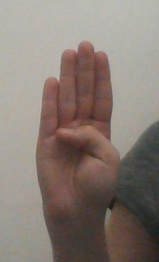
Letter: kaaf